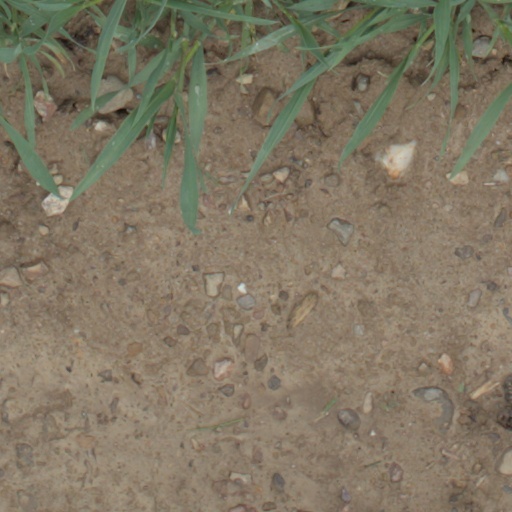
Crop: wheat